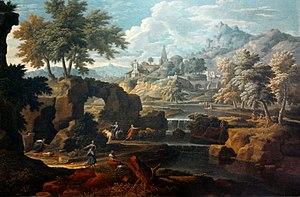
En peinture, le mot staffage, terme hybride provenant de l'allemand, désigne les figures humaines et animales d'une scène, en particulier dans les paysages, qui ne sont pas le sujet principal de l'œuvre.